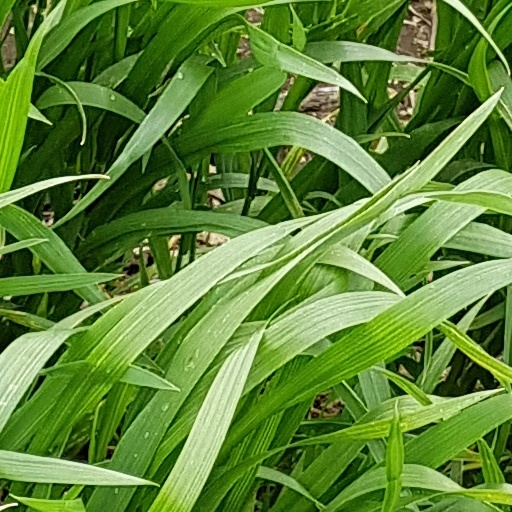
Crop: wheat